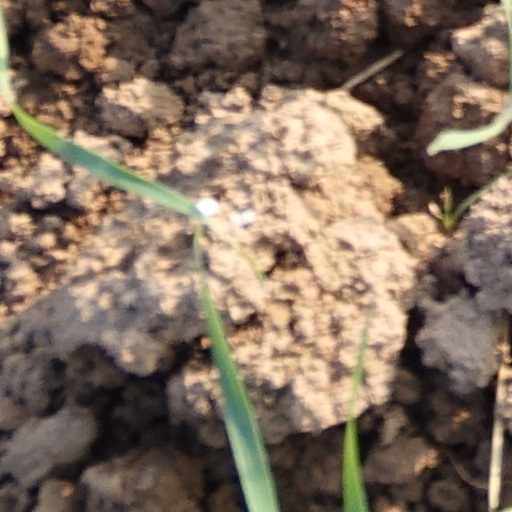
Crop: wheat